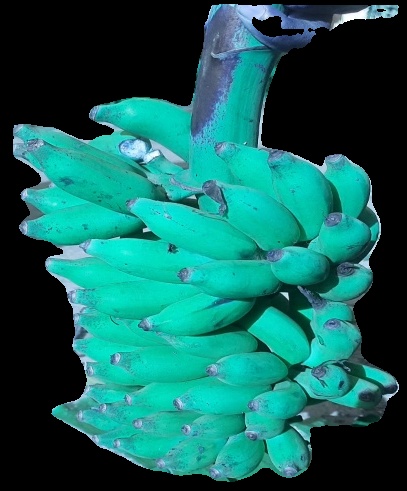
Variety: elakki-bale
Grade: grade3